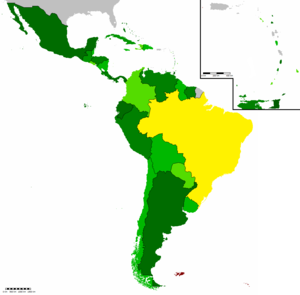
La Communauté d'États latino-américains et caraïbes est un organisme intergouvernemental régional qui regroupe les 600 millions d'habitants des 33 États d’Amérique latine et de la communauté caribéenne. Il fut créé le 23 février 2010 lors du sommet du Groupe de Rio à Playa del carmen, Mexique.